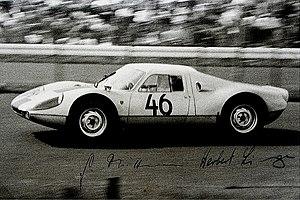
Le Championnat du monde des voitures de sport 1964 est la 12ᵉ saison du Championnat du monde des voitures de sport FIA. Il est ouvert aux voitures de Sport et Sport-prototypes qui vont courir à travers le monde dans des courses d'endurance, ainsi qu'aux voitures de Grand tourisme. Il s'est couru du 16 février 1964 au 11 octobre 1964, comprenant vingt courses.
Herbert Linge, né le 11 juin 1928 à Weissach où il réside près de Stuttgart, est un pilote automobile allemand de compétitions essentiellement sur circuits pour voitures de sport de type Grand Tourisme.
Le sport automobile est un sport populaire en Allemagne.